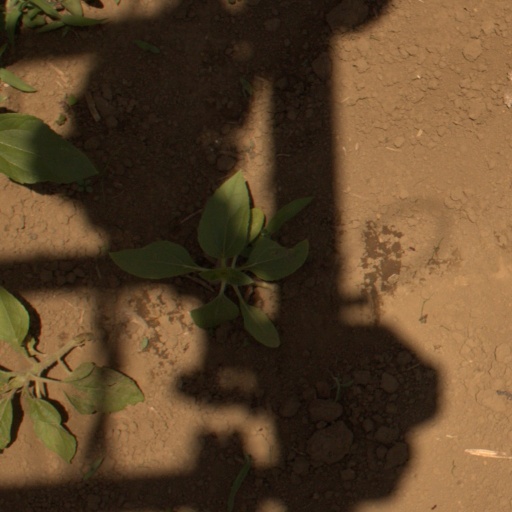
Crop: Jerusalem artichoke